Question: Please indicate a possible affordance area of cup that can be used for holding
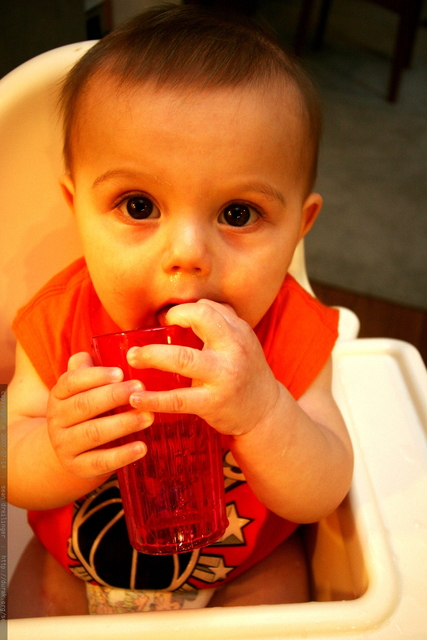
Answer: [92, 313.5, 233, 557.5]